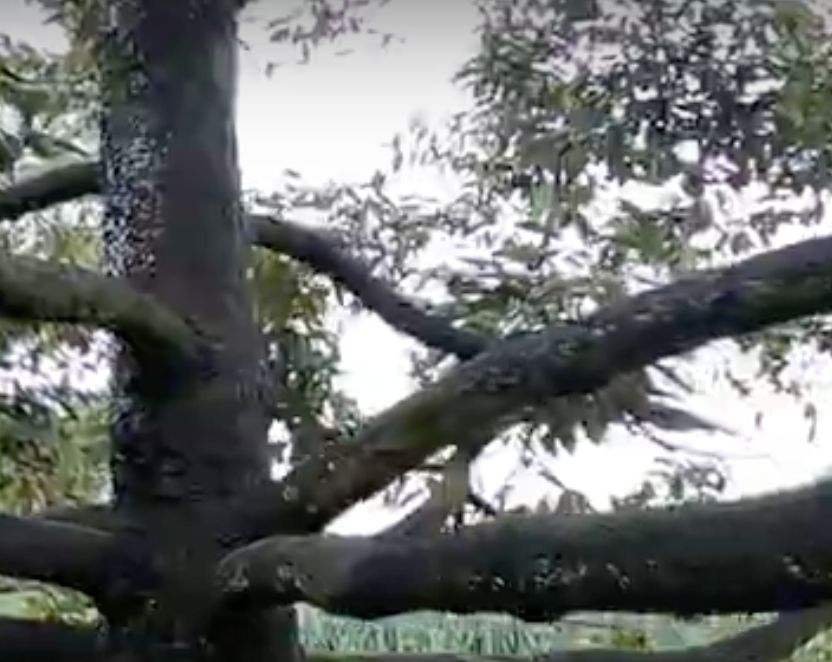
Label: sooty_mold